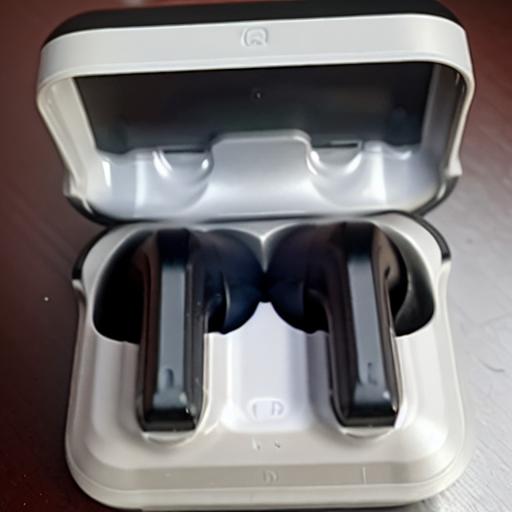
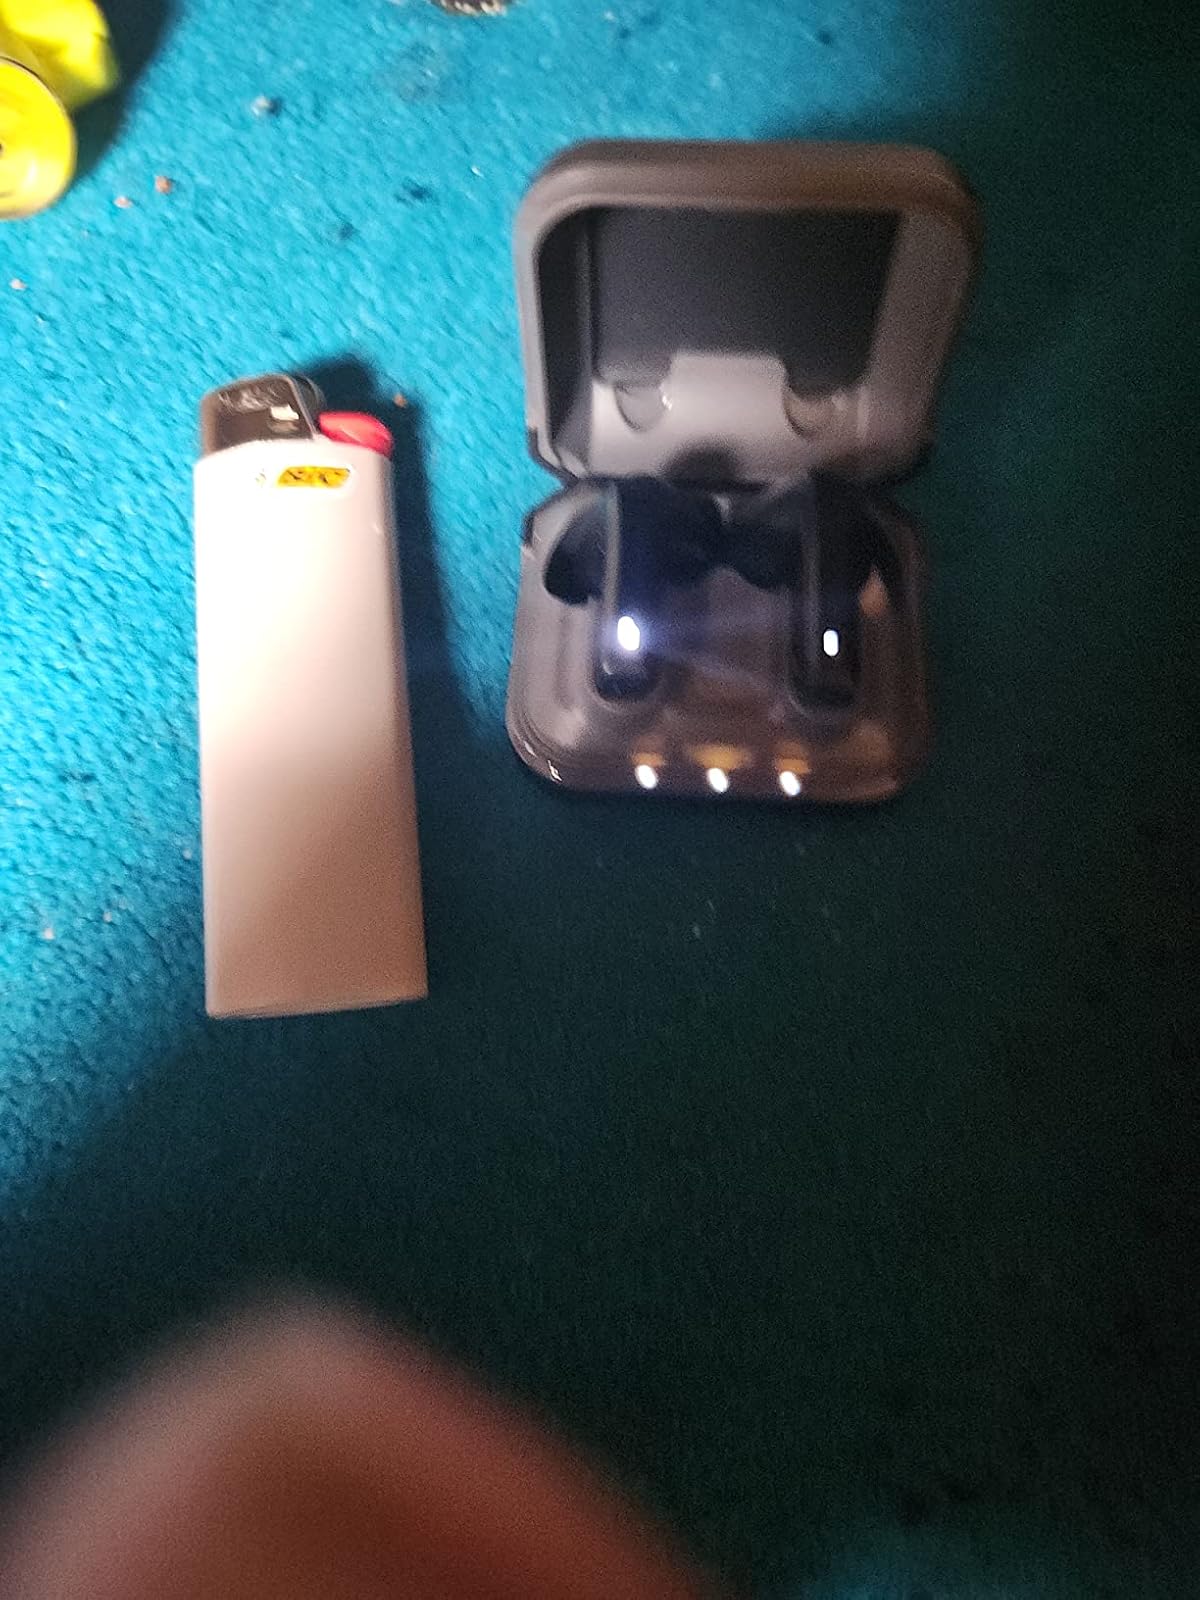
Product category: earbuds
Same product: no